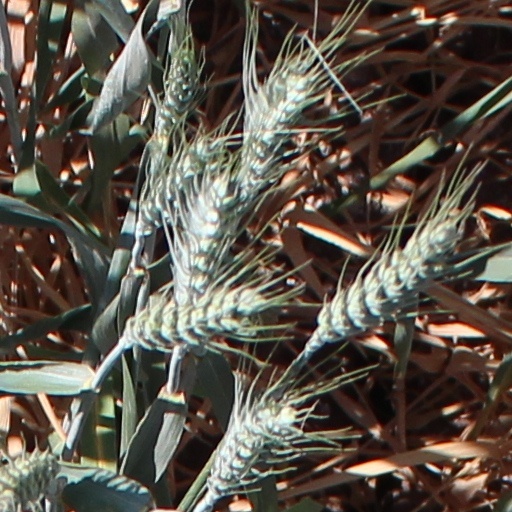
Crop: wheat